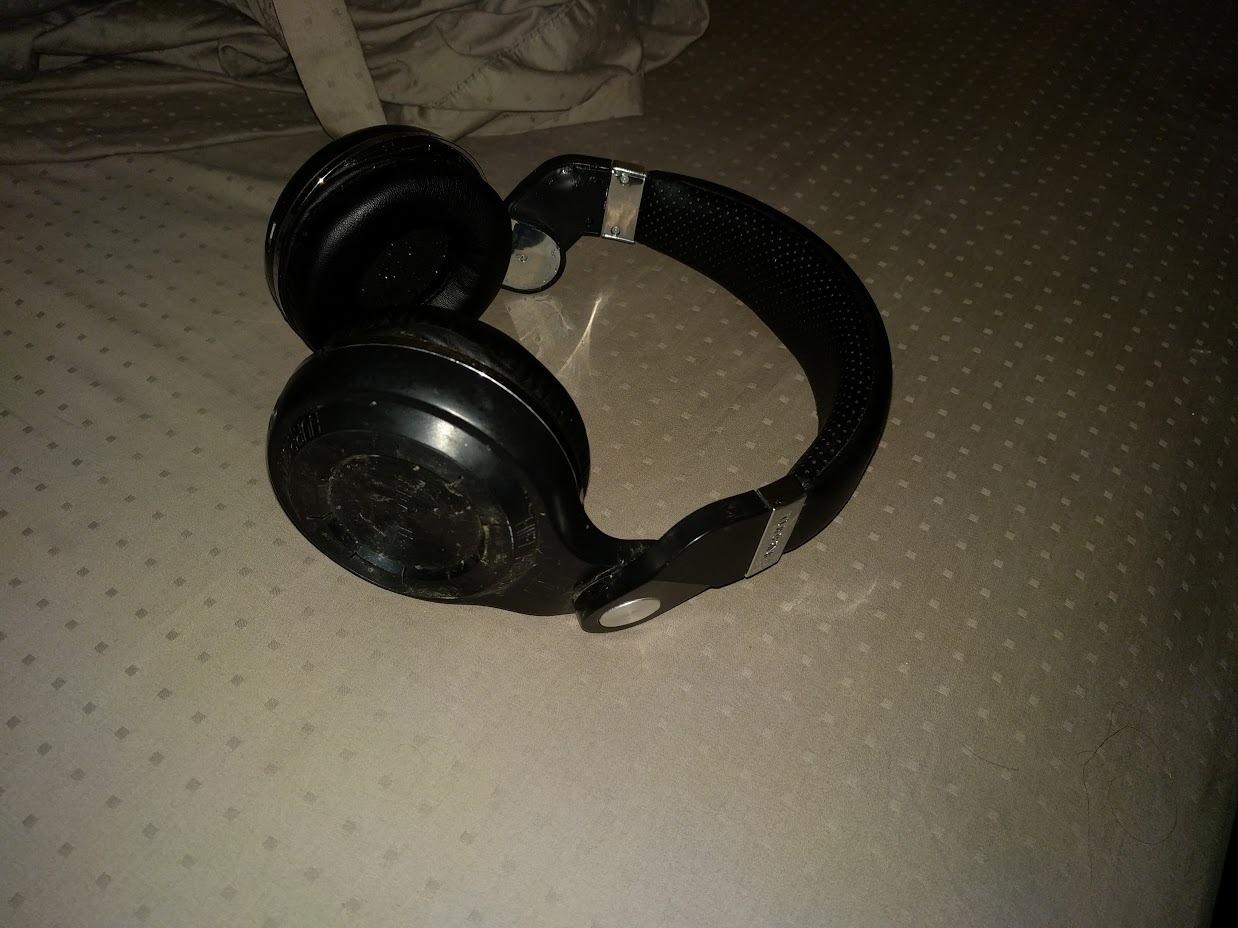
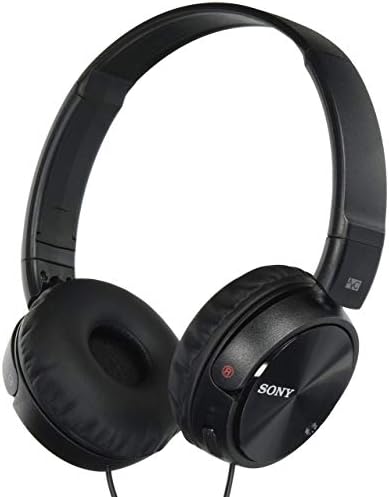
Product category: headphones
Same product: no